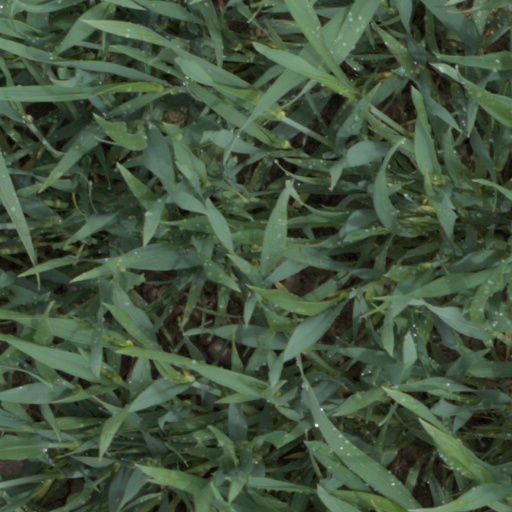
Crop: wheat